Last Ferry (film)

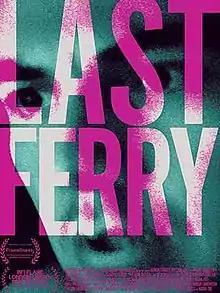

Last Ferry is a 2019 mystery film. It is set on Fire Island and follows the story of a gay attorney who is drugged and robbed while visiting the island and tries to return home after witnessing a murder. It received a Jury Award for Best US Feature at the 2019 NCGLFF.